Tears, Idle Tears

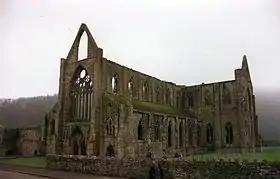
Tintern Abbey inspired the poem. (.)

Tennyson was inspired to write "Tears, Idle Tears" upon a visit to Tintern Abbey in Monmouthshire, an abbey that was abandoned in 1536. He said the convent was "full for me of its bygone memories", and that the poem was about "the passion of the past, the abiding in the transient." William Wordsworth also wrote a poem inspired by this location in 1798, "Tintern Abbey", which develops a similar theme.